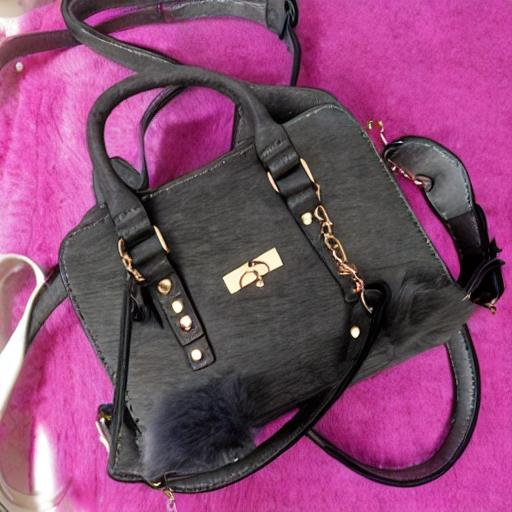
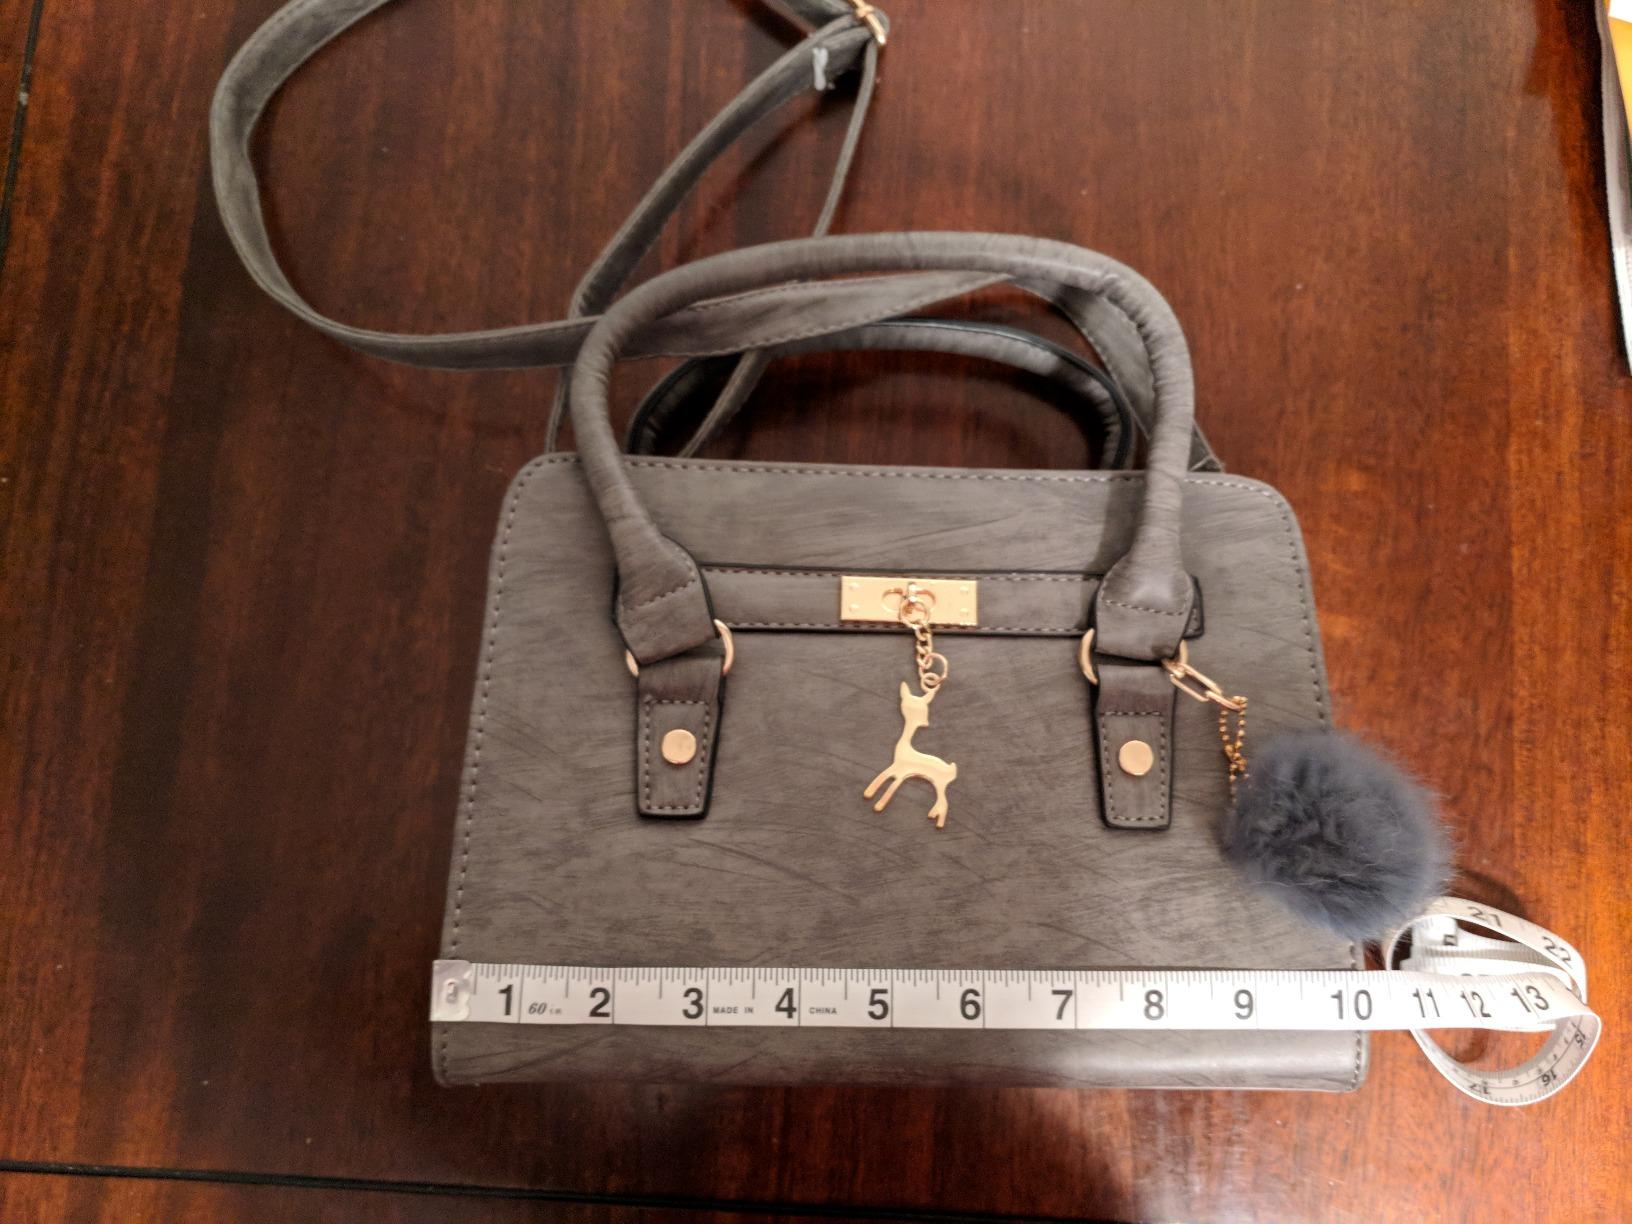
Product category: accessories_handbag
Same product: no